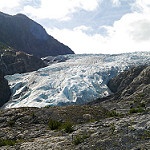
Scene: Outdoor